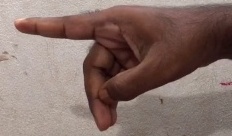
ASL sign: P